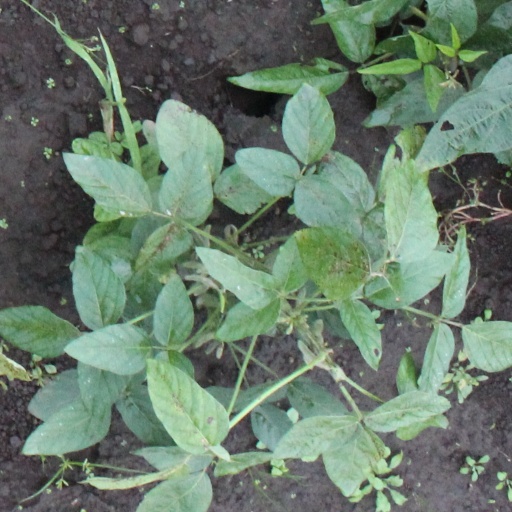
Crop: soybean